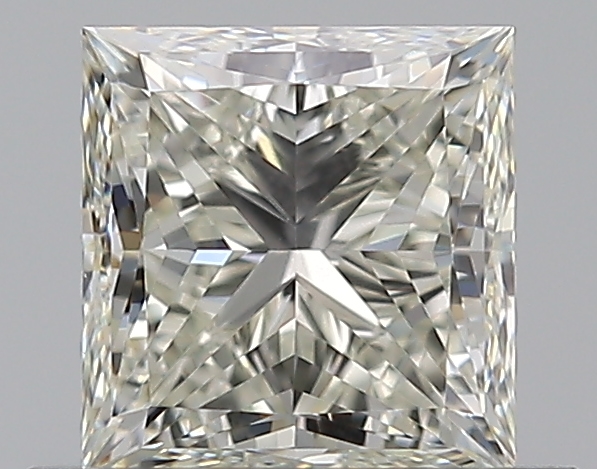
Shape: princess
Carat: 0.7
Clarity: VS2
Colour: K
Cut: VG
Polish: EX
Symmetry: VG
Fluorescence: N
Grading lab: GIA
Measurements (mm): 4.76 x 4.58 x 3.37